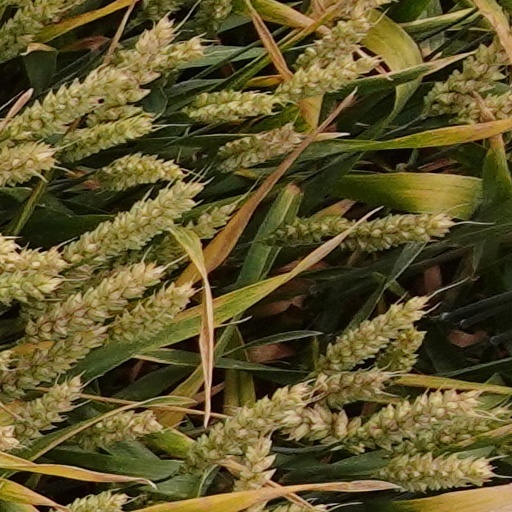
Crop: wheat